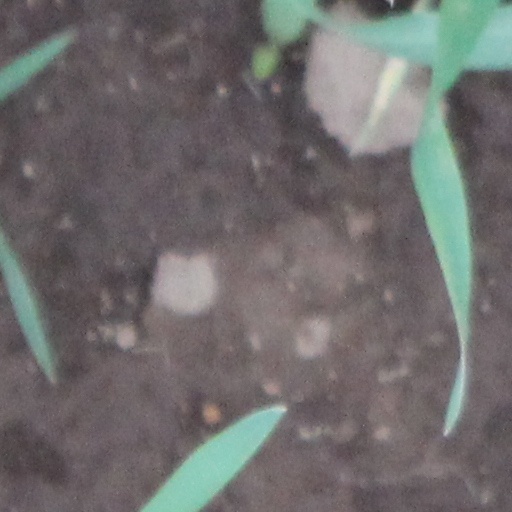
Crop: wheat